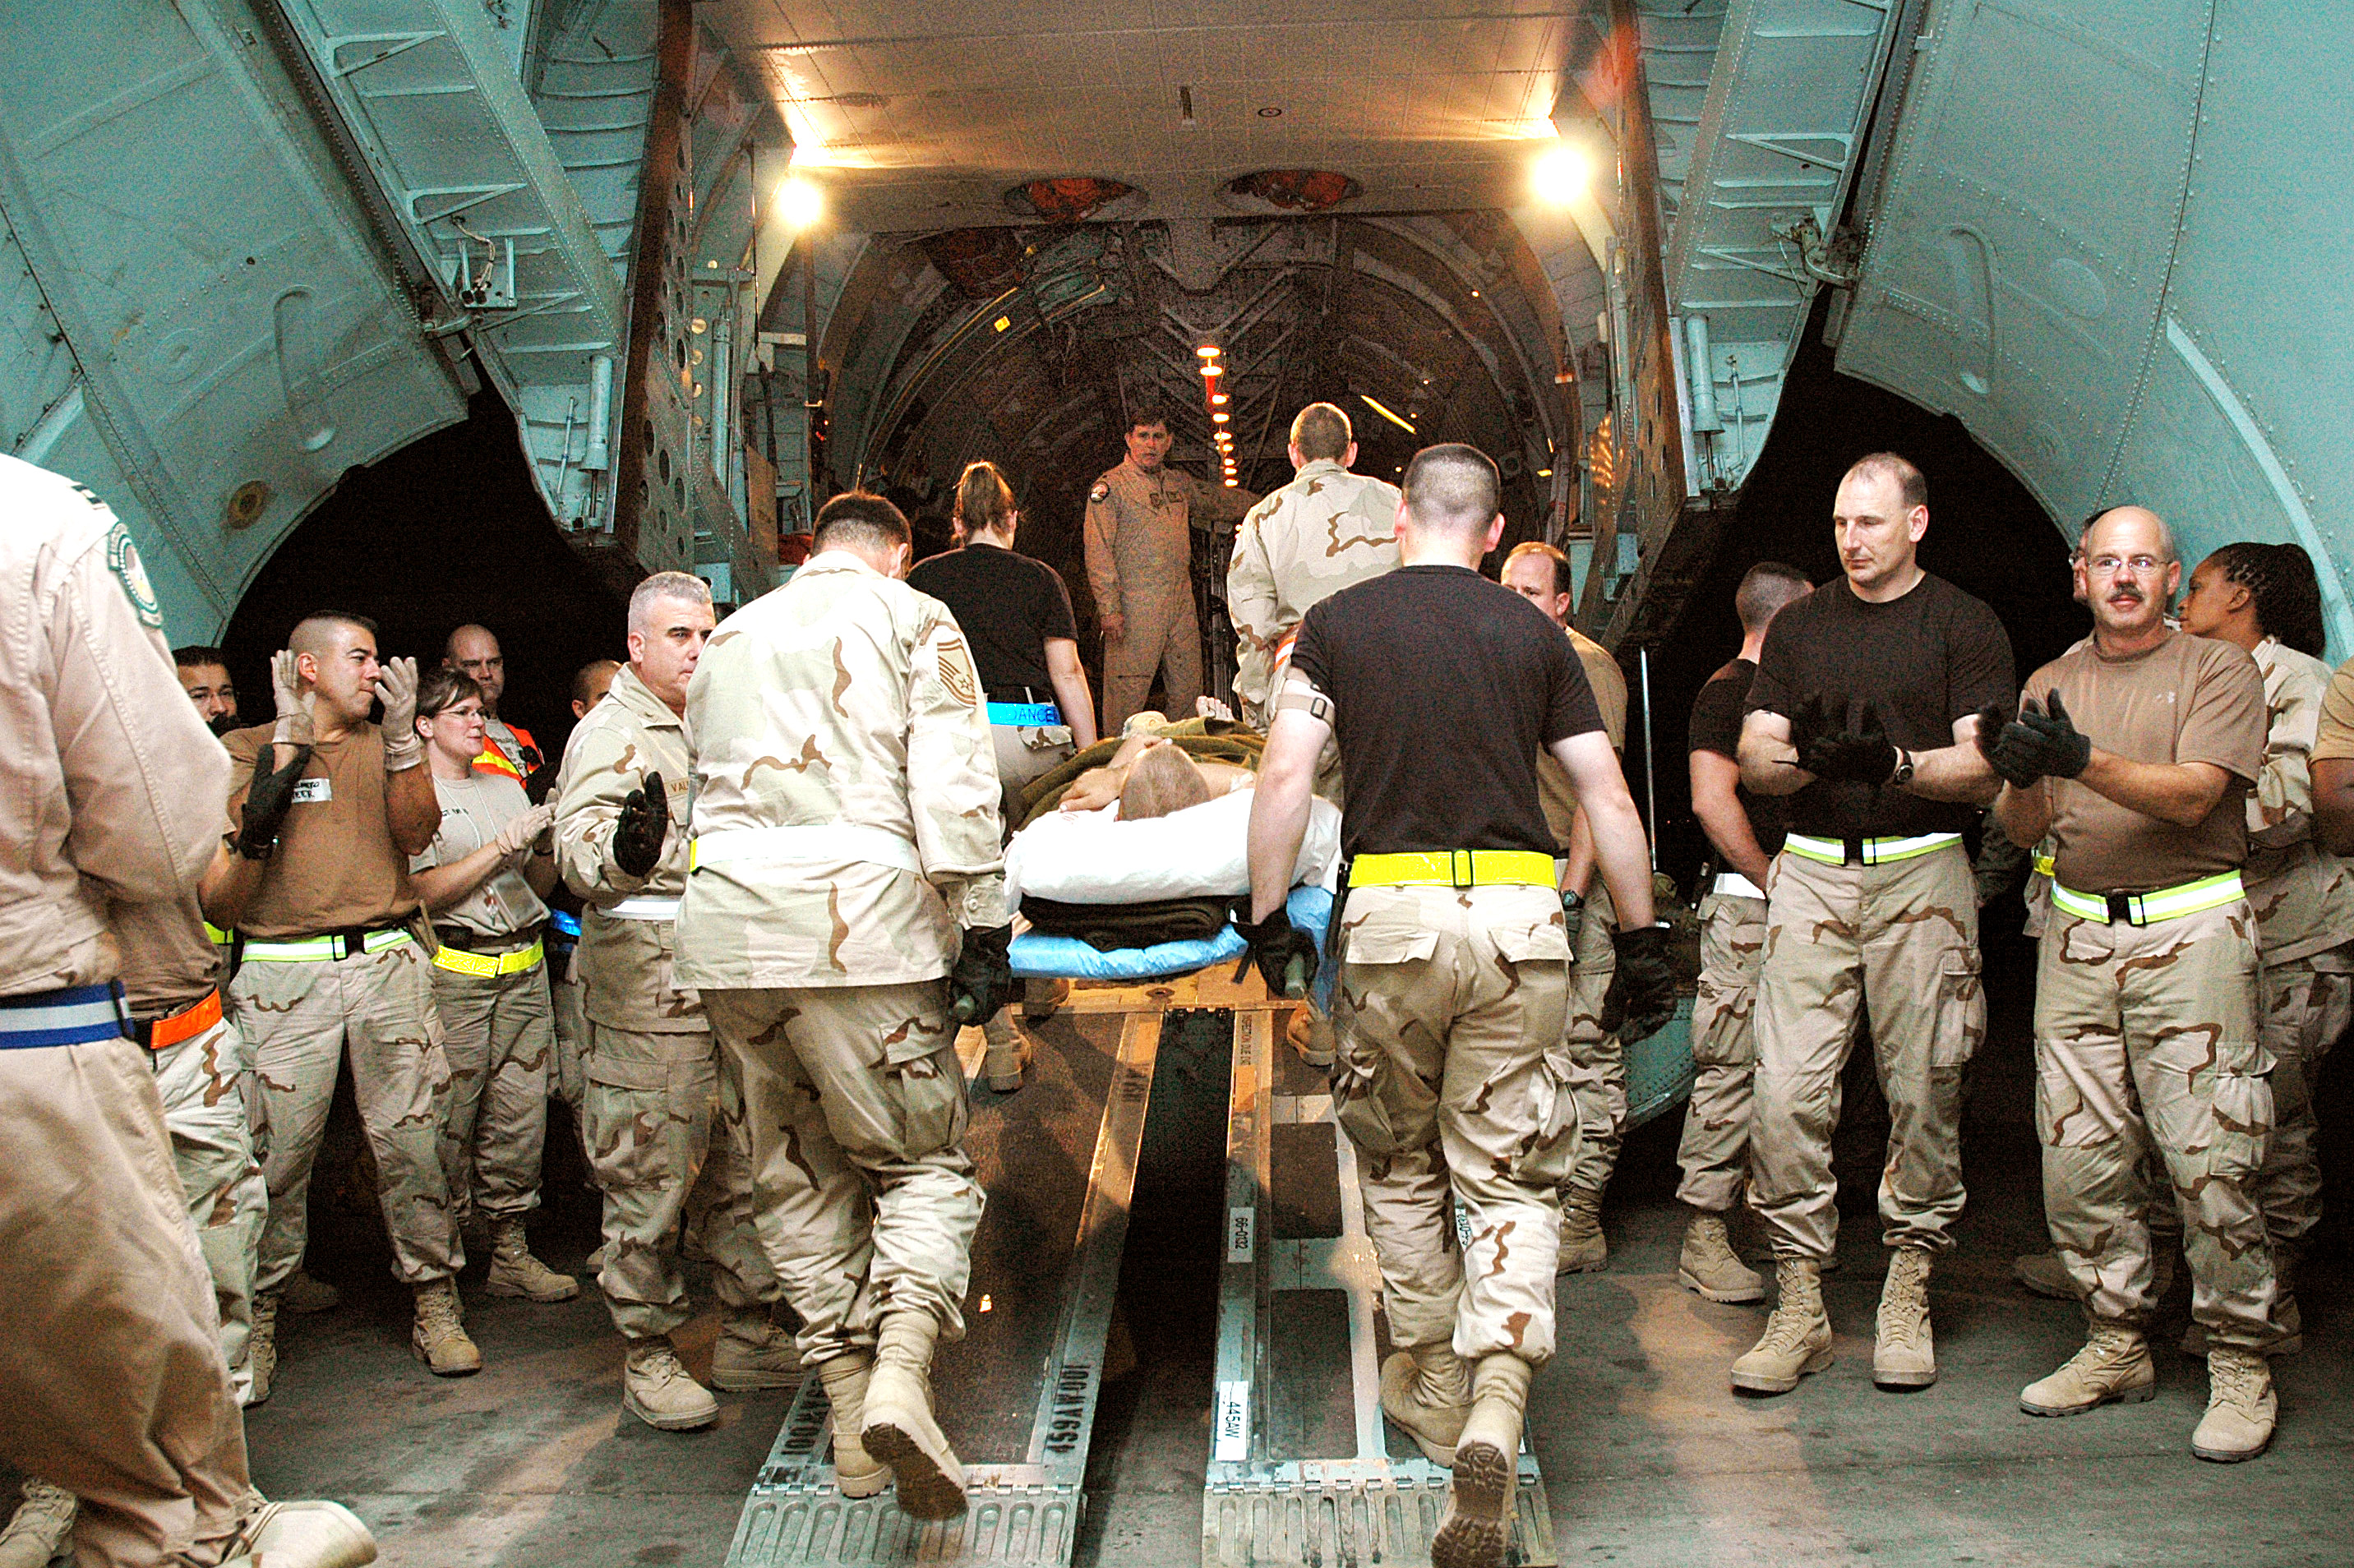
people, military, soldier, army, soldiers, hero, medical, troop, c141, iraq, baladairbase, airmen, troops, balad, social group